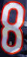
Number: 8